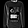
Label: Pullover